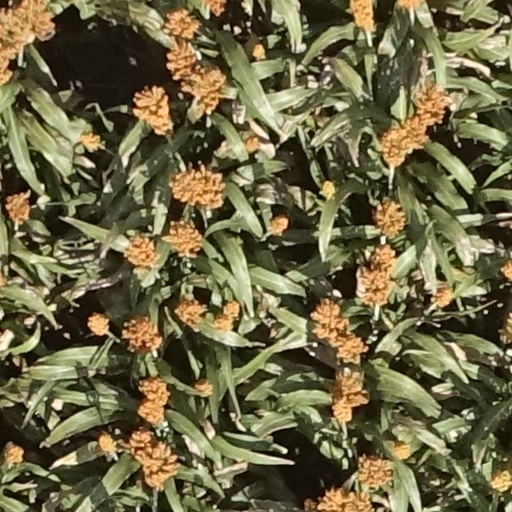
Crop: sorghum